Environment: real
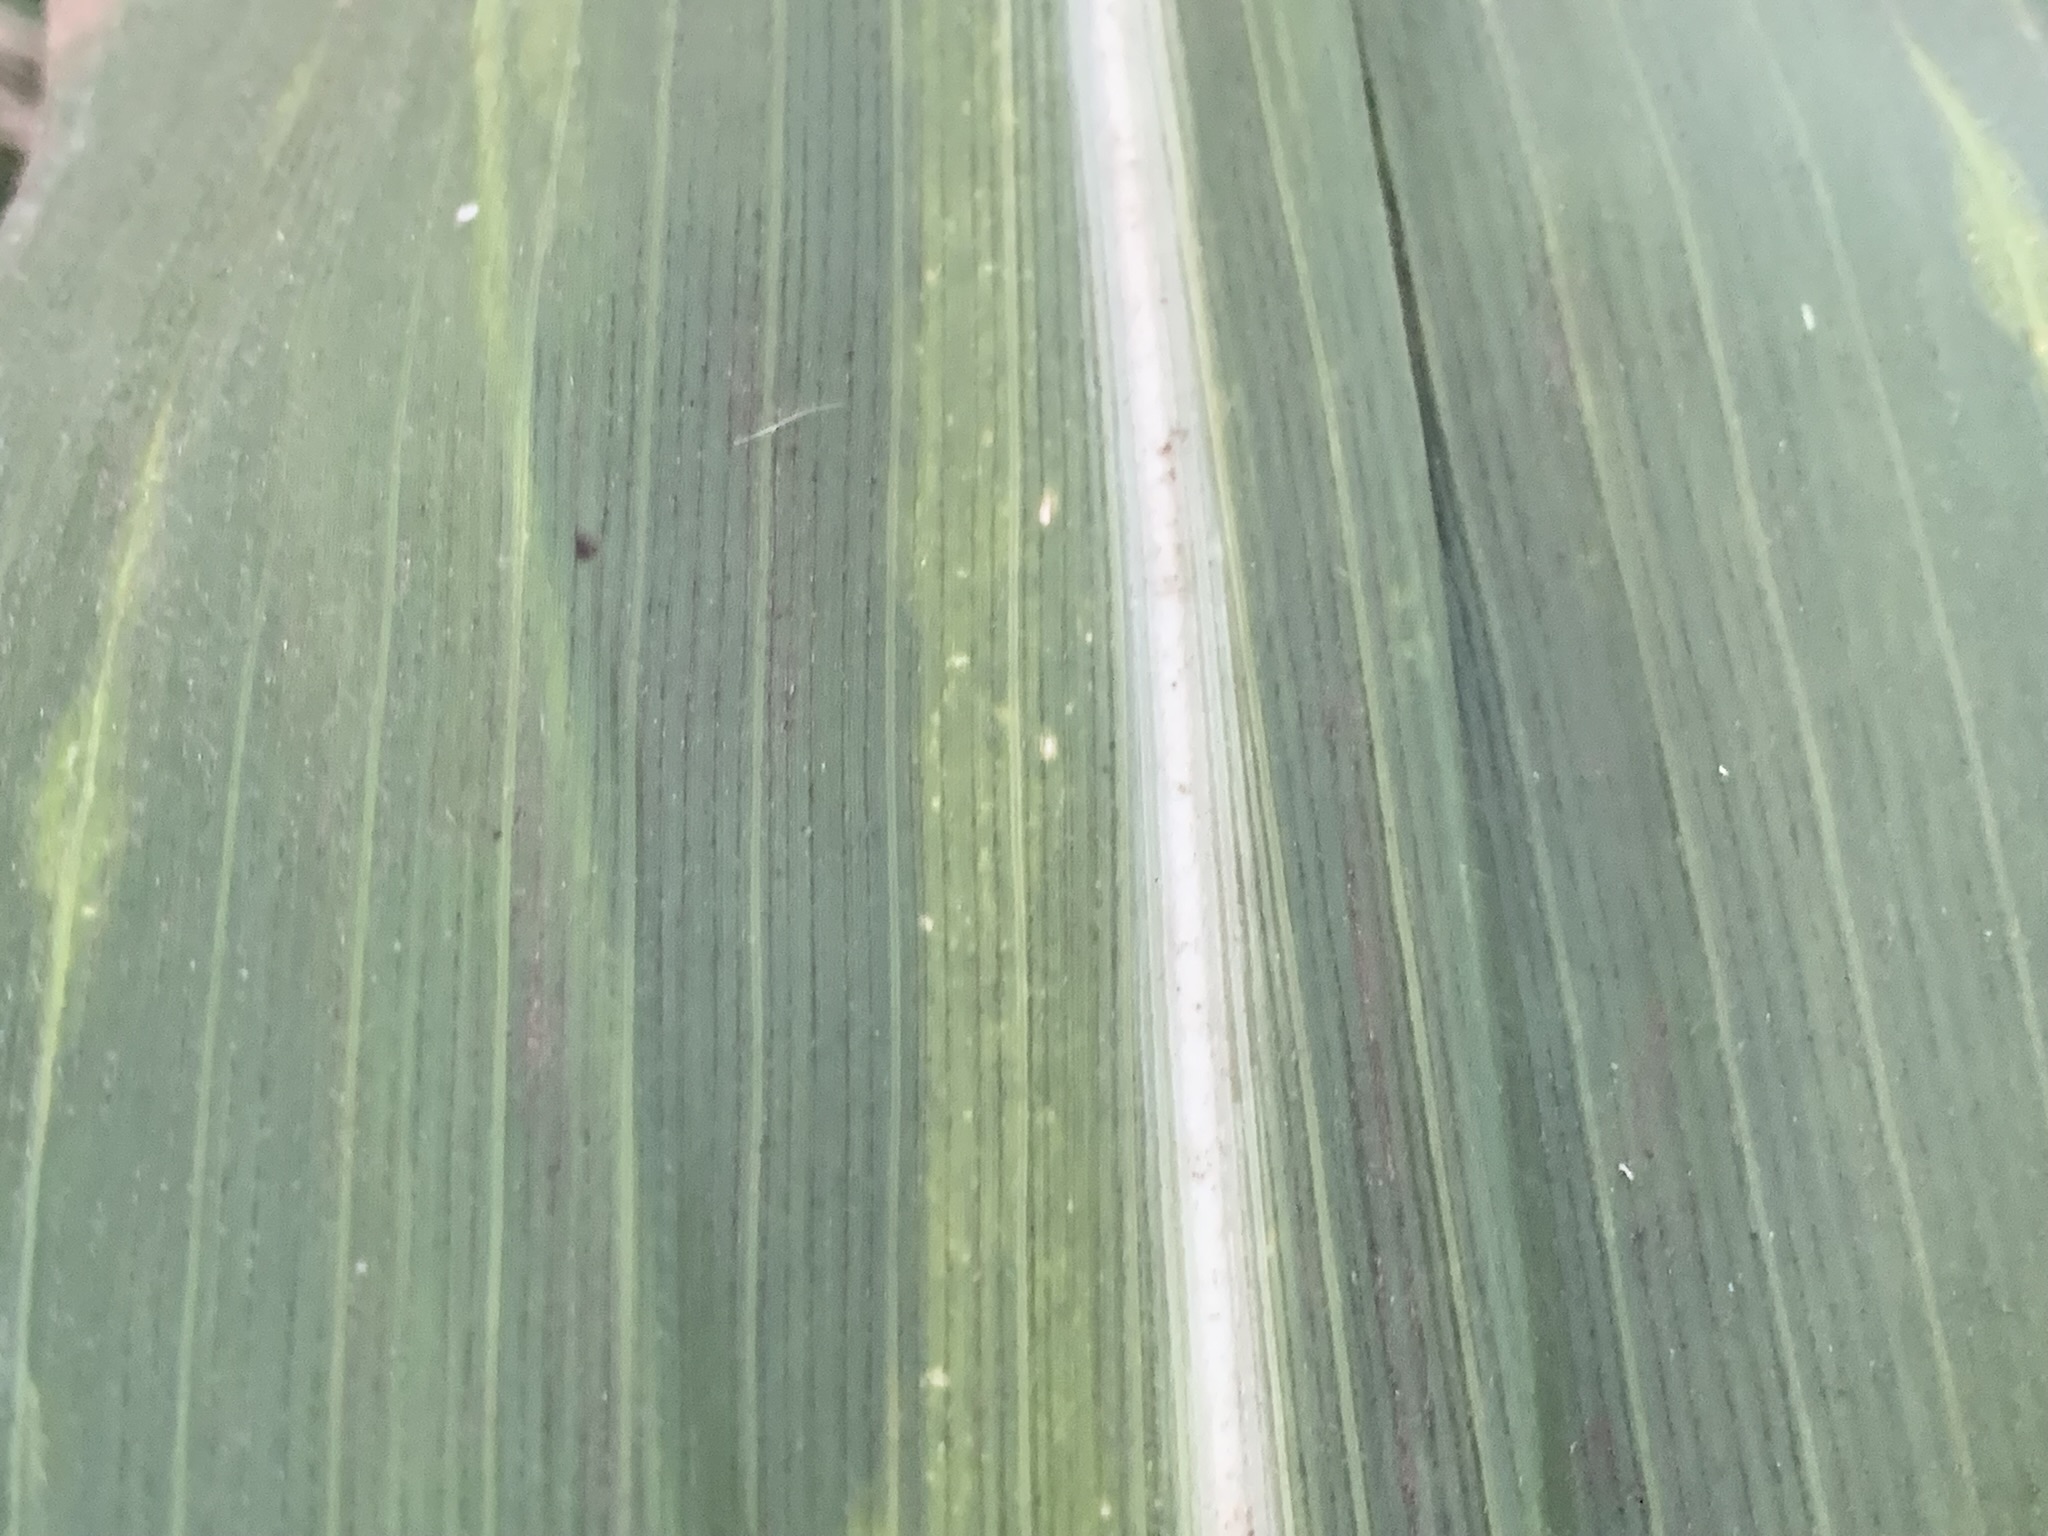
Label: lethal_necrosis